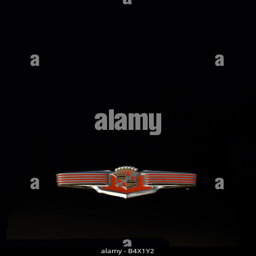
the badge of an automobile